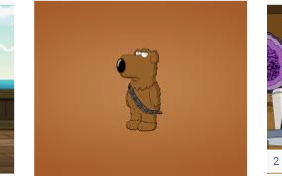
Portrait style: Cartoon Portrait